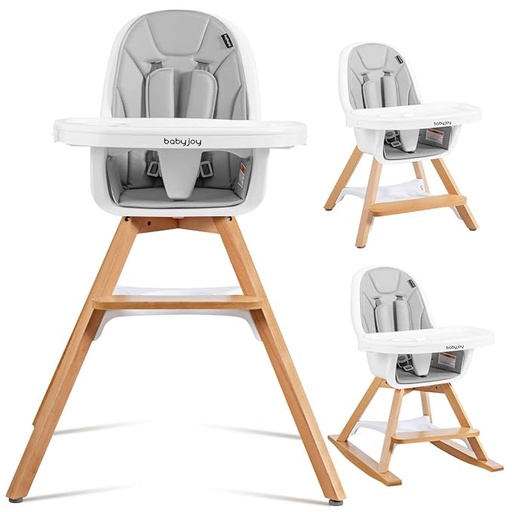
BABY JOY 3 in 1 High Chair, Baby Eat & Grow Convertible Wooden High Chair/Rocking Chair/Booster Seat/Toddler Chair, Infant Dining Chairs w/Double Removable Tray, 5-Point Seat Belt & PU Cushion, Gray
Brand: BABYJOY
About This 3 in 1 Convertible High Chair: Our multifunctional high chair can be converted as a baby high chair, rocking chair or a stand-alone kids chair. Simply adjust the legs and rocking bar, it will fit your child’s needs as they grow up and enjoy for years from 6 months to 6 years old. Sturdy Structure with 5-Point Safety Harness: The legs of this high chair are made from natural beech wood, featuring smooth surface and preventing easy deformation. Additional supporting board beneath the seat with anti-slip foot pads ensure better stability. Besides, 5-point safety belt provide your baby added security. It has ASTM and CPSIA certification and is safer to use. Removable & Adjustable Tray: With button underneath the handrail, the tray can be easily detached for different needs of feeding and playing. This tray is adjustable in 3 positions to fit with kids of different ages or sizes. As it has two layers, it is possible for your children to eat on the first layer and put toys on the second layer for personal hygiene. Easy to Clean & Assemble: With several easily accessible points for detachment, the whole cushion and food tray can be easily removed. Just a quick wipe with damp cloth is enough for cushion cleaning. You can also take the tray over to the sink for convenient cleaning. Comfortable & Humanized Details: Soft PU leather cushion with extra two shoulder belts not only are skin-friendly and breathable for kids, but also offer a feeling of warm embrace. Meanwhile, ergonomic footrest pad and carefully polished arc corner are designed for more comfort. Overview Brand : BABY JOY Color : Gray Material : Polypropylene, Polyurethane, Wood Product Dimensions : 27.5"D x 27.5"W x 41.5"H Item Weight : 19 Pounds
Category: Furniture > Baby & Toddler Furniture > High Chairs & Booster Seats > Convertible High Chairs